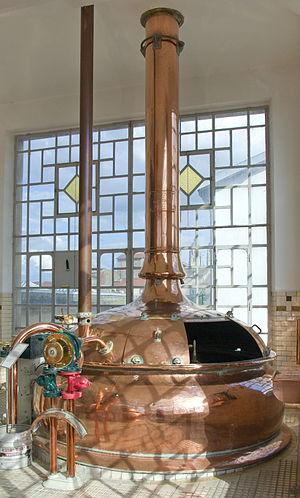
Le Musée français de la brasserie est un musée consacré à la brasserie et situé à Saint-Nicolas-de-Port, près de Nancy. Il est installé dans une ancienne brasserie industrielle dont le bâtiment de 1931, dû à l'architecte Fernand César, est un exemple de l'architecture industrielle Art déco. Le musée présente à la fois du matériel de brasserie de différentes époques, des collections d'objets publicitaires, et des démonstrations de brassage dans une petite installation. Le musée s'enrichit continuellement depuis son ouverture en 1988, et un grand nombre d'expositions temporaires sont organisées. Une dynamique autour du brassage s'est créée, faisant ainsi de Saint-Nicolas-de-Port un pôle incontournable du brassage amateur, artisanal ou fermier en France.